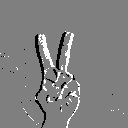
ASL letter: v